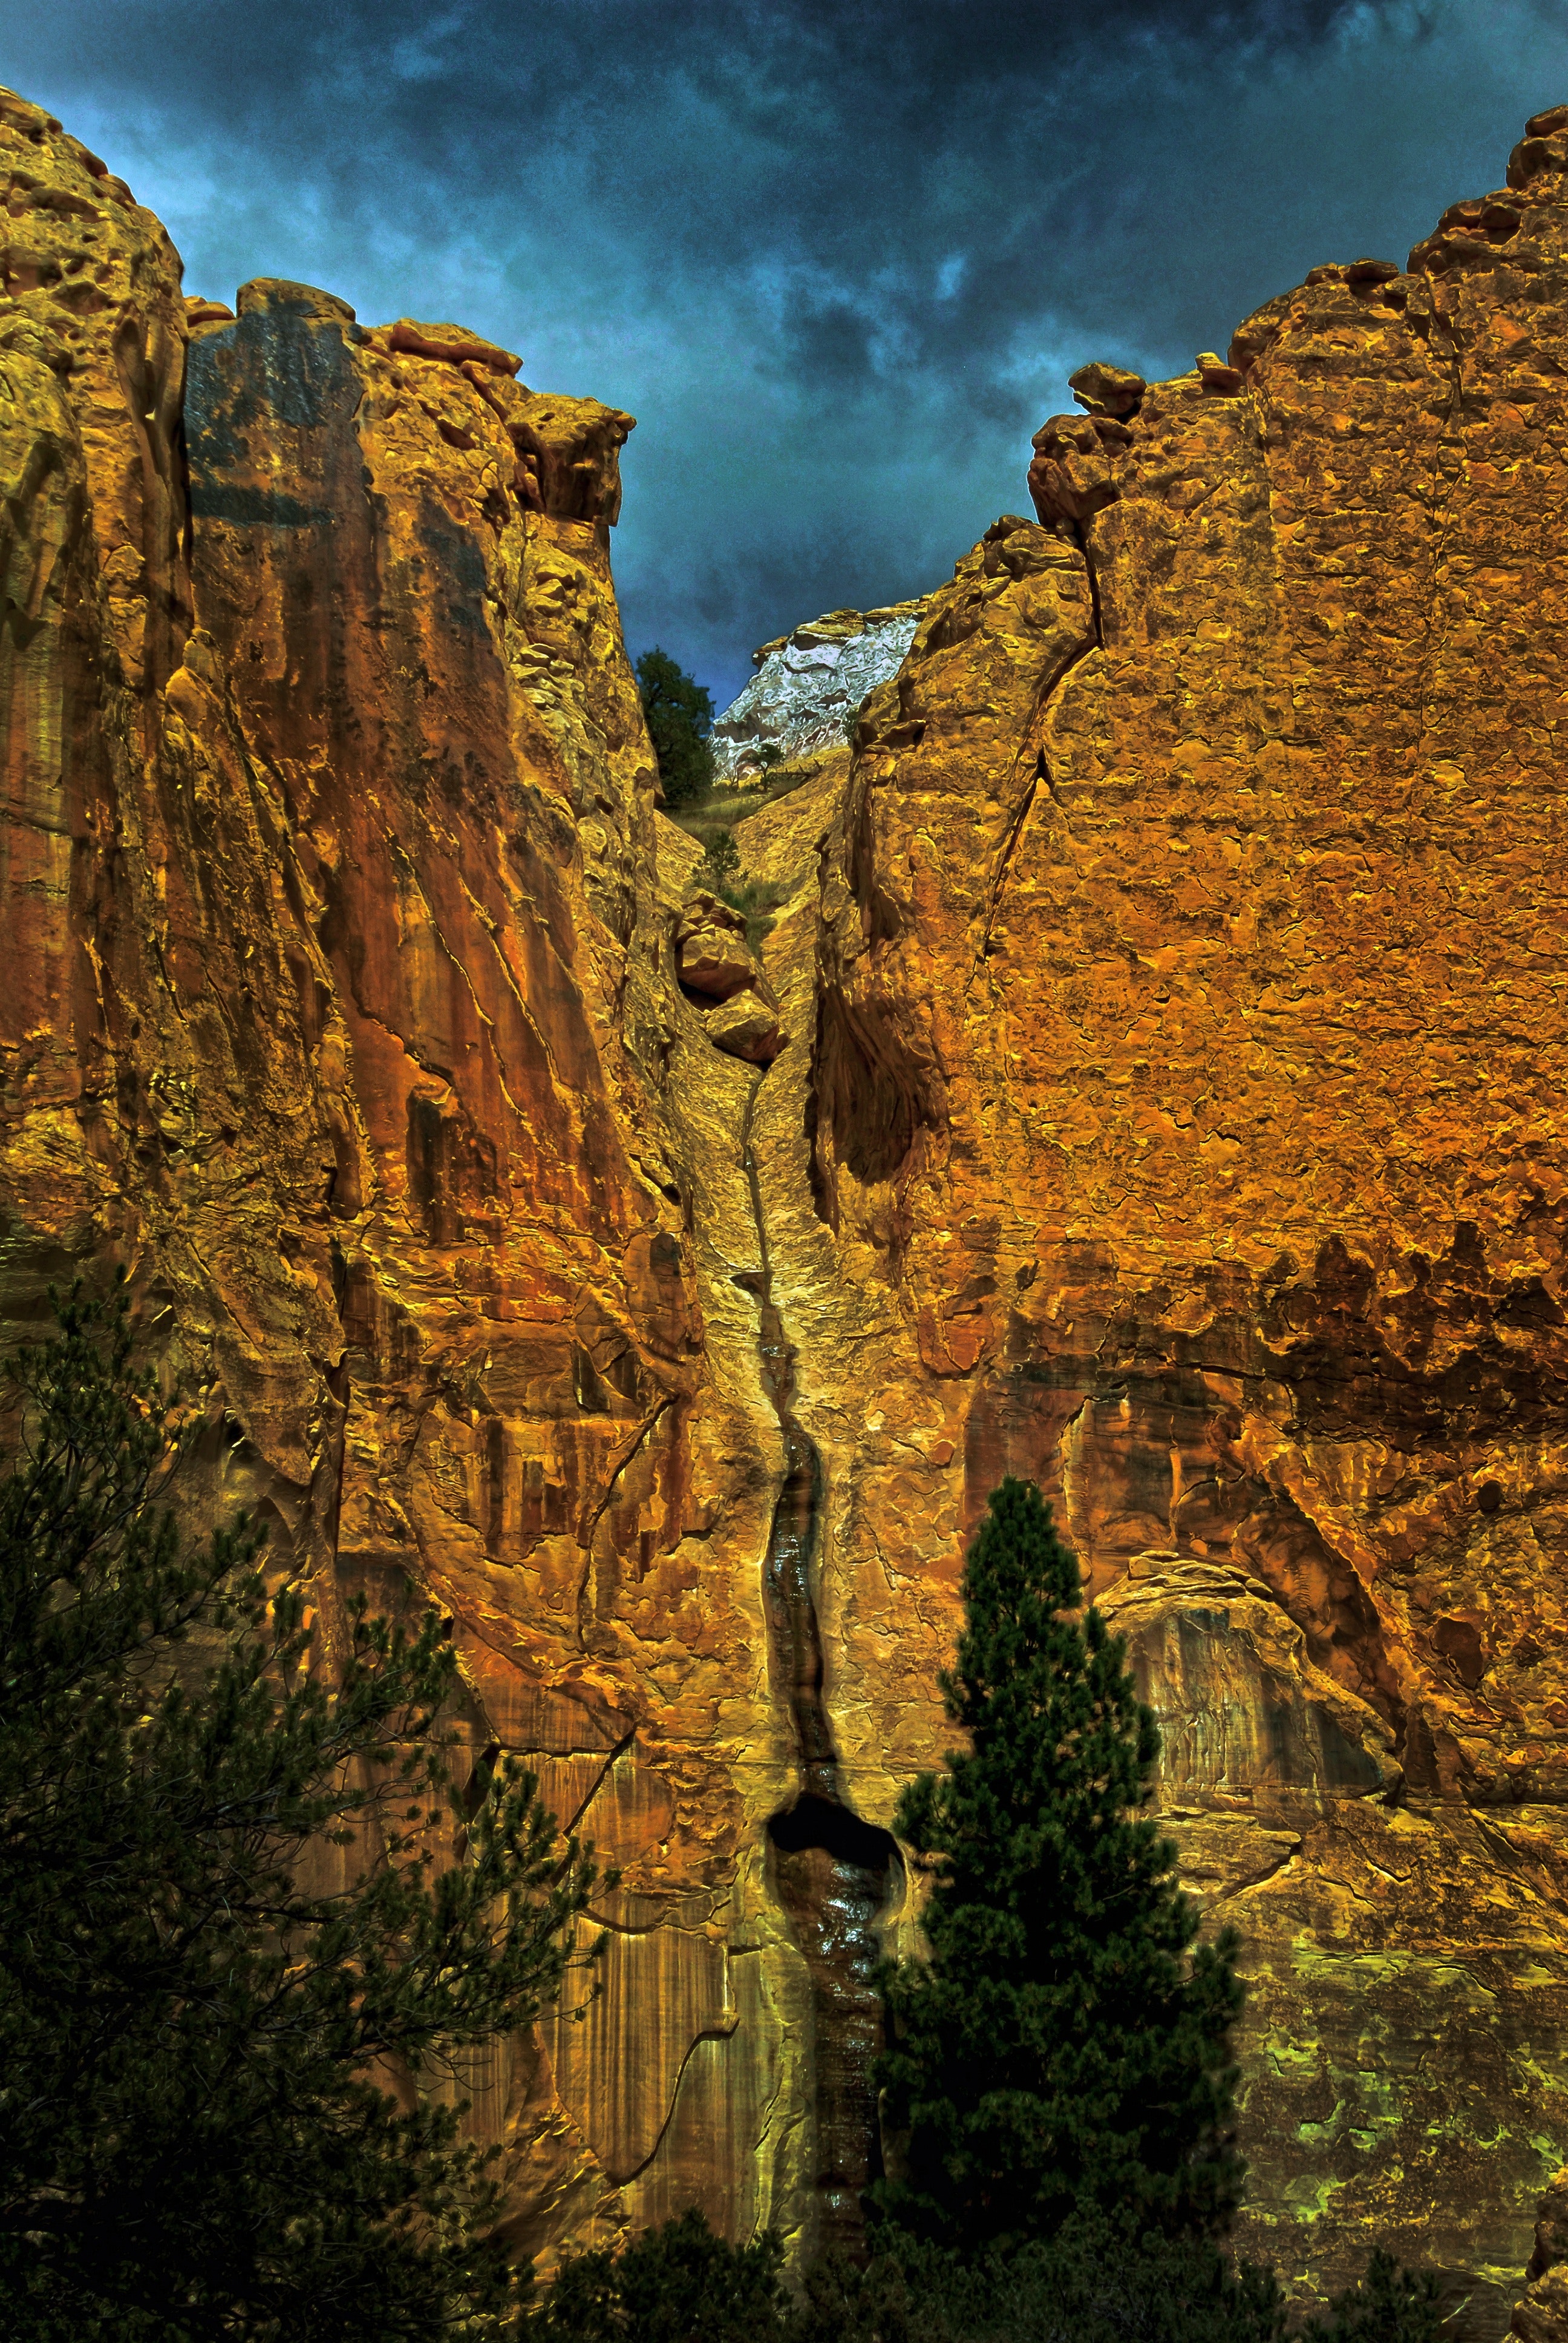
nature, natural landscape, sky, mountainous landforms, rock, water, formation, wilderness, mountain, tree, canyon, geology, yellow, national park, nature reserve, cloud, cliff, watercourse, landscape, waterfall, sunlight, escarpment, terrain, outcrop, plant, valley, narrows, river, ravine, reflection, badlands, state park, world, fault, meteorological phenomenon, hill, water feature, forest